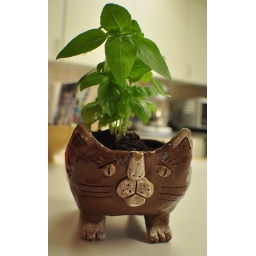
I made this cat planter in pottery and finally put a plant in it!